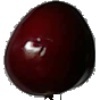
Label: cherry